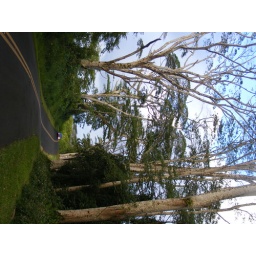
A beautiful rural road, mainly consisting of farms and cane fields, running immediately northeast of Claudia's future house in Pahoa.